Place Bell

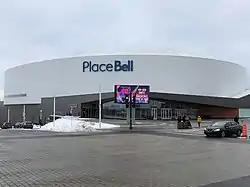
Exterior view from Cnr Rue Lucien-Paiement & Rue Claude-Gagné in November 2019

Place Bell is a multi-purpose arena in Laval, Quebec, Canada. The complex includes a 10,062-seat main arena, which is the home of the Laval Rocket of the American Hockey League (AHL), and two smaller community ice rinks, one of which has Olympic-size ice. The arena was also home to Les Canadiennes de Montréal for the final season of play in the Canadian Women's Hockey League (CWHL). The arena hosted select games for Montréal Victoire of the Professional Women's Hockey League (PWHL) during the inaugural 2023–24 season, and became their permanent home for the 2024-25 season.